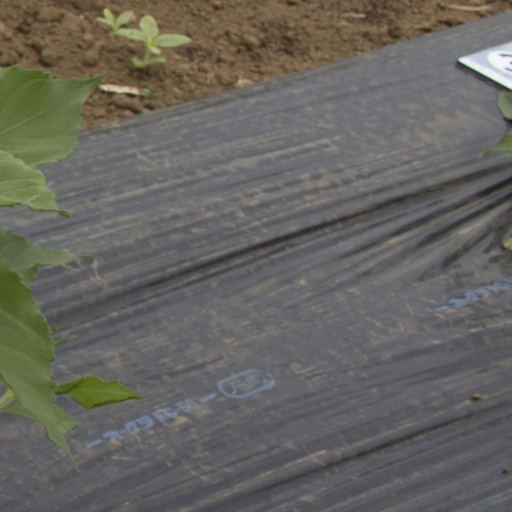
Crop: Jerusalem artichoke